Freguesia de Nossa Senhora do Carmo

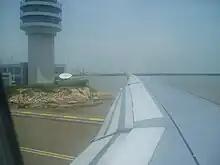
Formerly an isolated island, Ilha Kai Kiong is now a part of Freguesia de Nossa Senhora do Carmo.

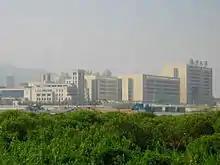
The new campus of University of Macau is on Hengqin ("Ilha da Montanha") of China, but it is also a part of the freguesia.

Freguesia de Nossa Senhora do Carmo, although encompassing Taipa, is not coterminous with the island. When Macau was still under the colonial rule of Portugal, there were no freguesias defined on the islands of Taipa and Coloane by the Portuguese Macau government, but the Diocese of Macau established the Paróquia de Nossa Senhora do Carmo (Our Lady of Mount Carmel Parish), covering Taipa Island. The delineation of the freguesia is later adopted by the government from the name of the existing parish. Several reclamations were carried out along the coast of Taipa Island through different periods; the freguesia now not just only includes the area of Taipa, but is further expanded to an island called , which houses the control tower of Macau International Airport. In 2013, the University of Macau was moved from Taipa to a new campus on Hengqin. The campus area applies Macau Law and is included in the freguesia.